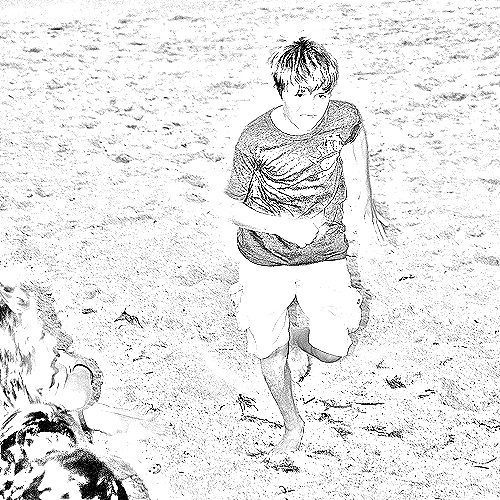
Portrait style: Sketch Portrait